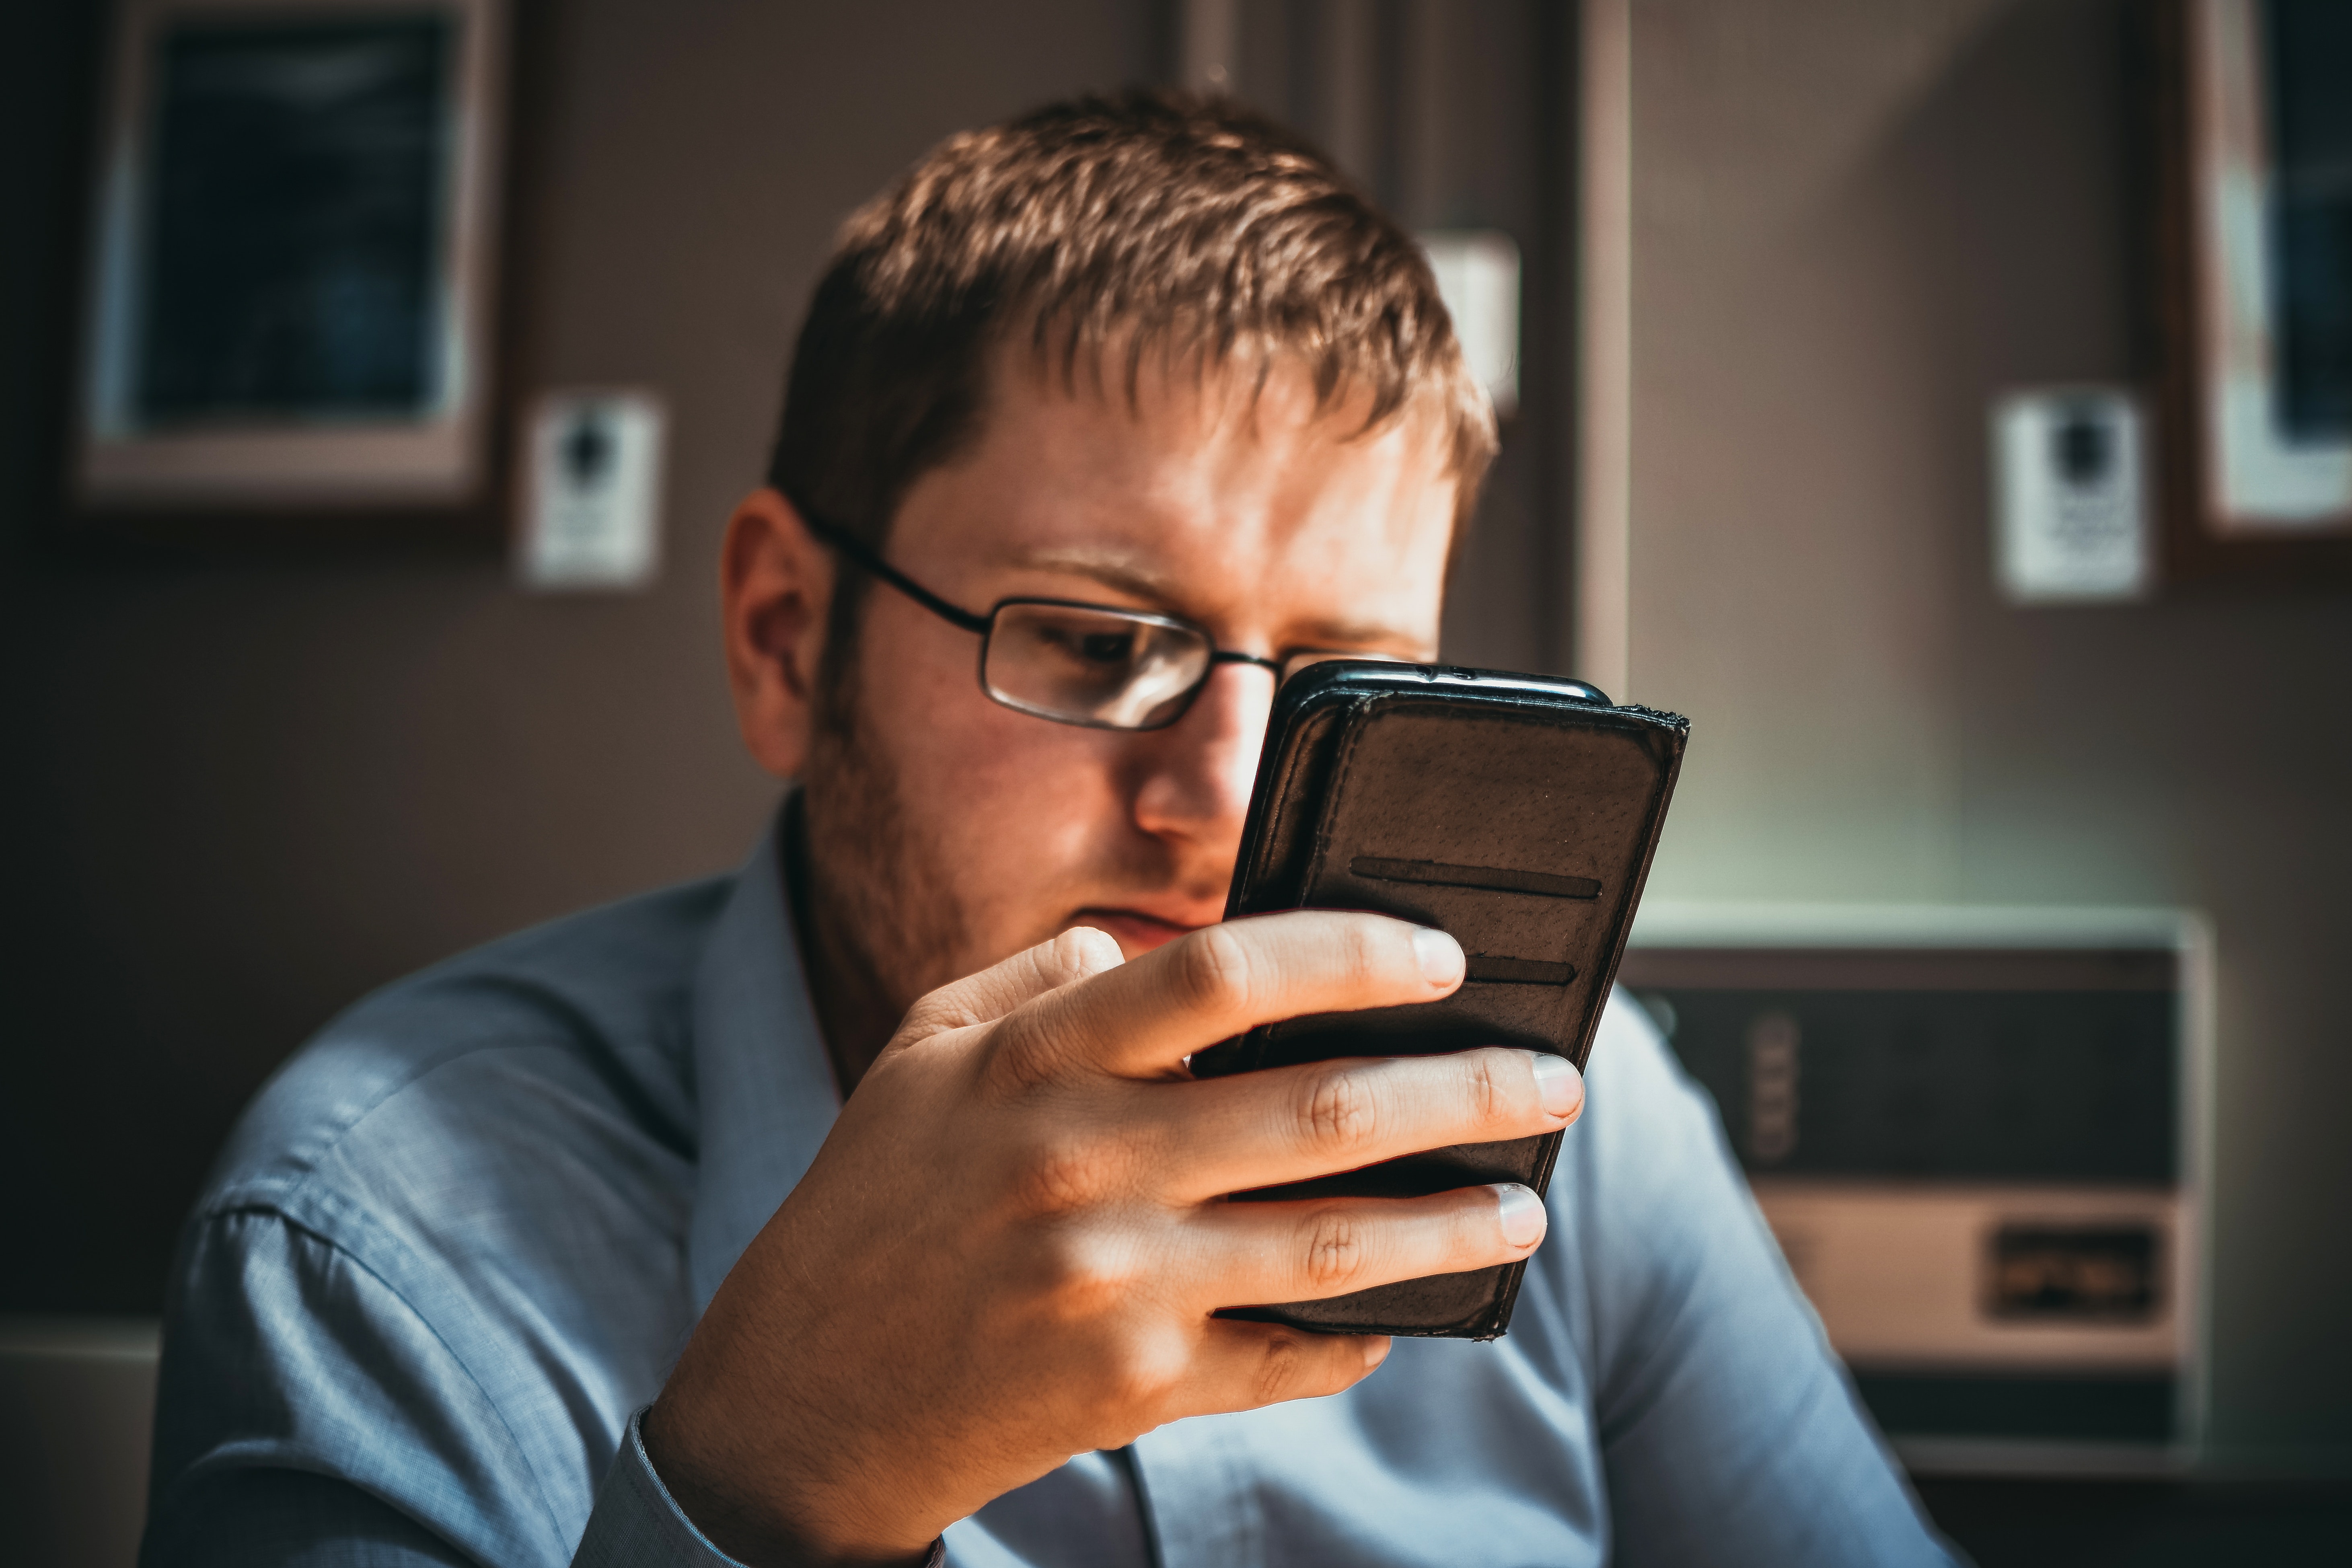
glasses, eyewear, facial hair, photography, technology, gadget, electronic device, selfie, hand, vision care, reading, Colorfulness, smartphone, beard